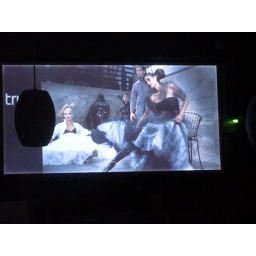
I always see this screen through the front window of a closed shop on Ventura Blvd in Sherman Oaks.